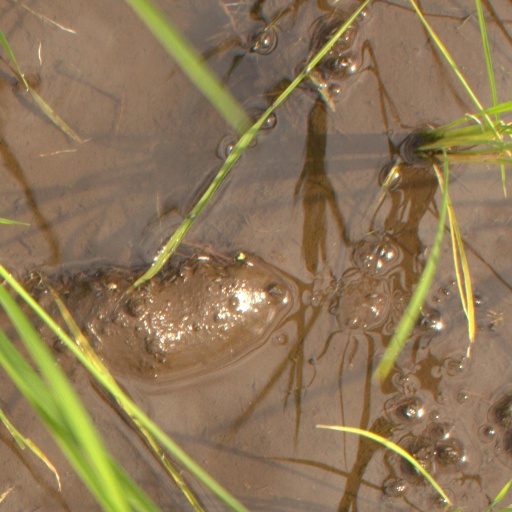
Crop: rice